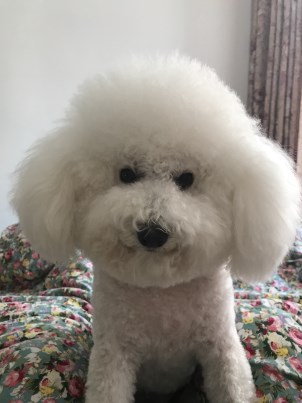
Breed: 3083-n000117-Bichon_Frise